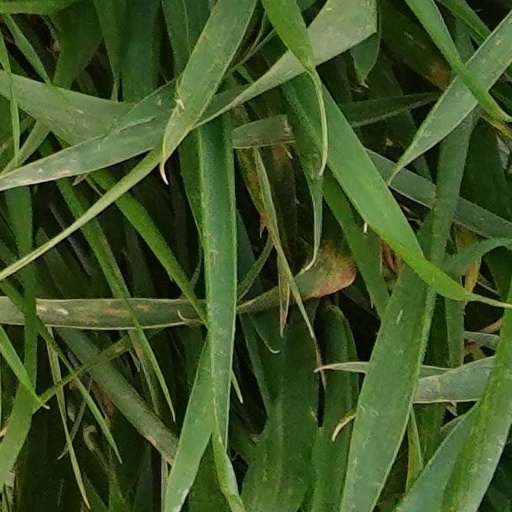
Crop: wheat